Joseph Makinson

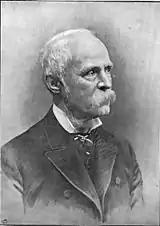
J. Makinson

Joseph Makinson (25 August 1836 at Higher Broughton, Salford, Lancashire – 14 March 1914 at Sale, Cheshire) was an English amateur cricketer who played first-class cricket from 1856 to 1873.